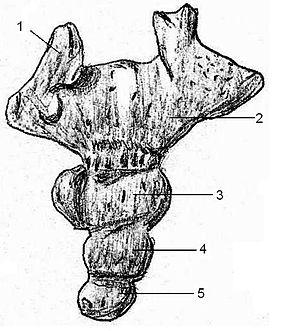
Le coccyx est un os situé à l'extrémité de la colonne vertébrale chez certains primates dont l'Homme. Chez l'Homme, il résulte en principe de la soudure de quatre vertèbres atrophiées, nommées les vertèbres coccygiennes. Il a une forme triangulaire.